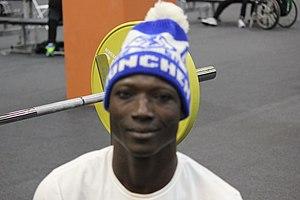
Le Togo participe pour la première fois aux Jeux paralympiques à l'occasion des Jeux d'été de 2016 à Rio de Janeiro, du 7 au 18 septembre. Le pays est représenté par un unique athlète, en force athlétique, et ne remporte pas de médaille.